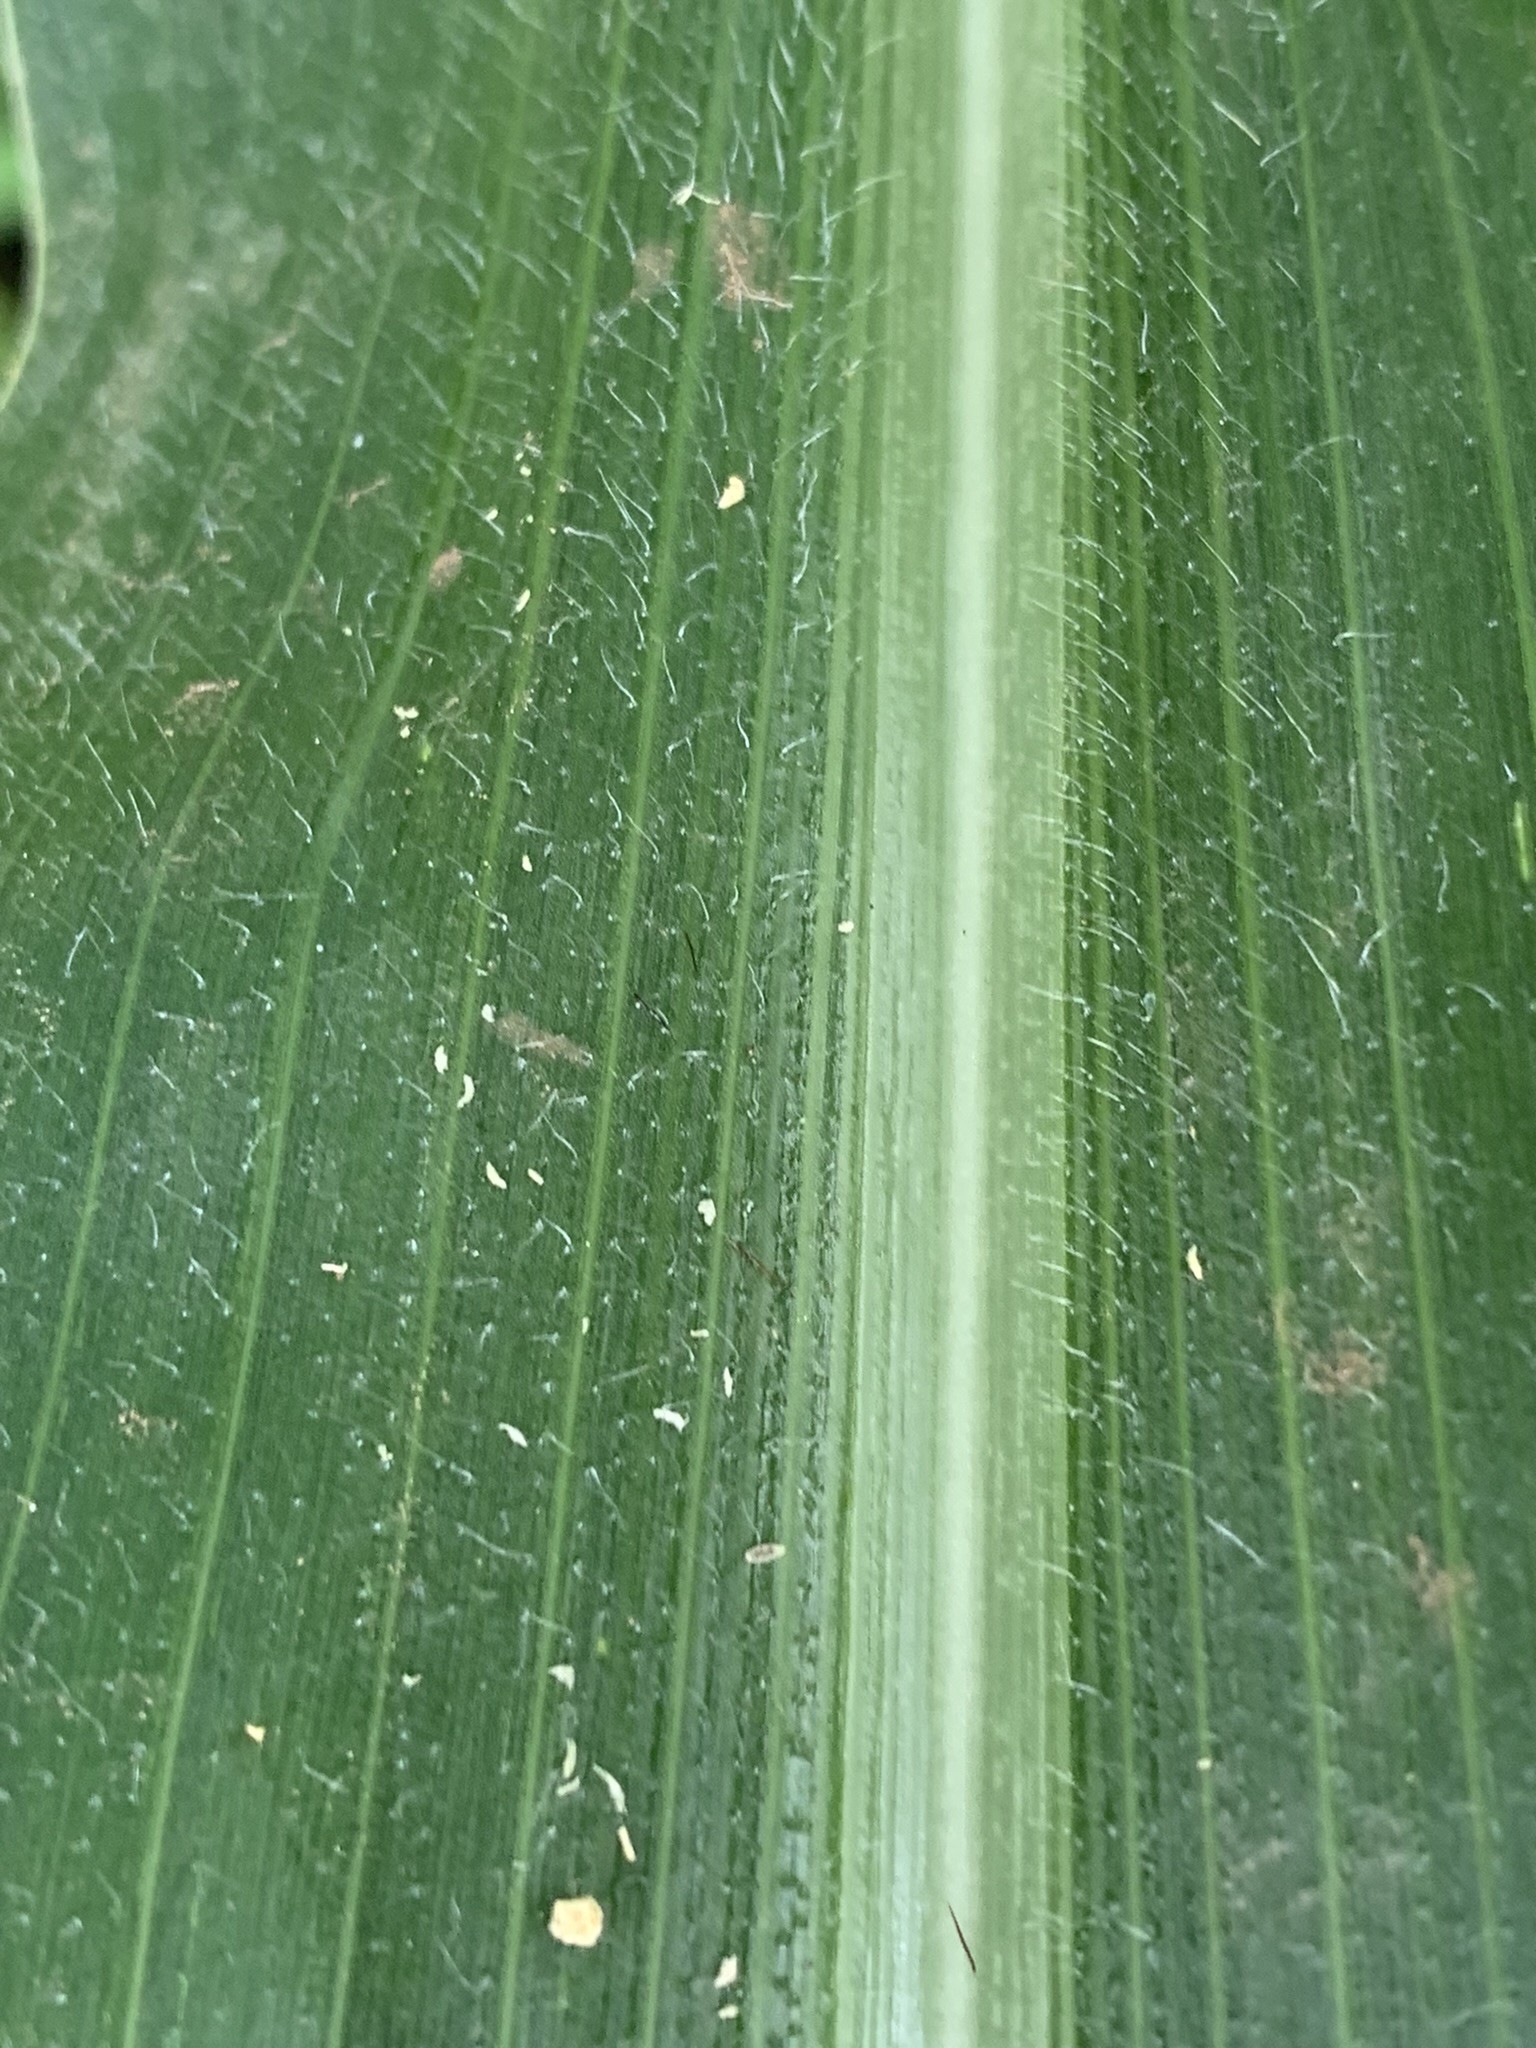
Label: Healthy